Lenore Thomas Straus

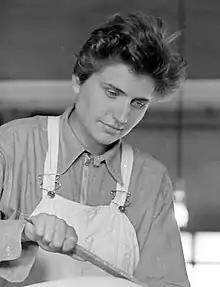
Lenore Thomas at work on a sculpture for the Resettlement Administration (1936)

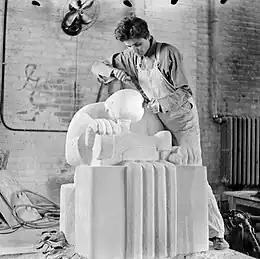
Thomas at work on "Garment Worker" (1936), a limestone sculpture for the school at Jersey Homesteads, New Jersey

Lenore Thomas was born November 1, 1909, in Chicago, Illinois, the daughter of Andrew S. Thomas and Lucy Haagsma, and died at her home in Blue Hill, Maine, on January 16, 1988. Although she studied at the Chicago Art Institute, as a sculptor she was largely self-taught. She had an exhibit of her work in Mexico City in 1933.